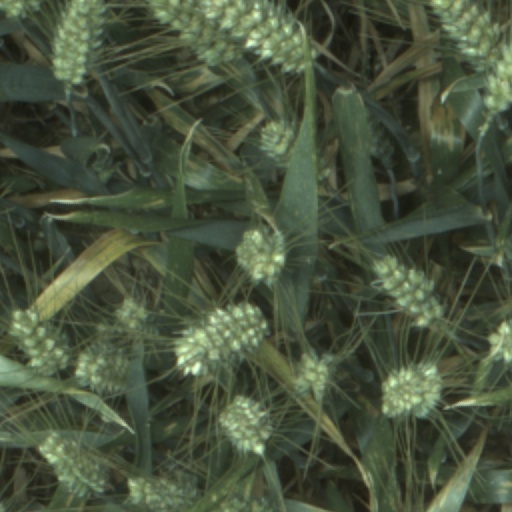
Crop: wheat